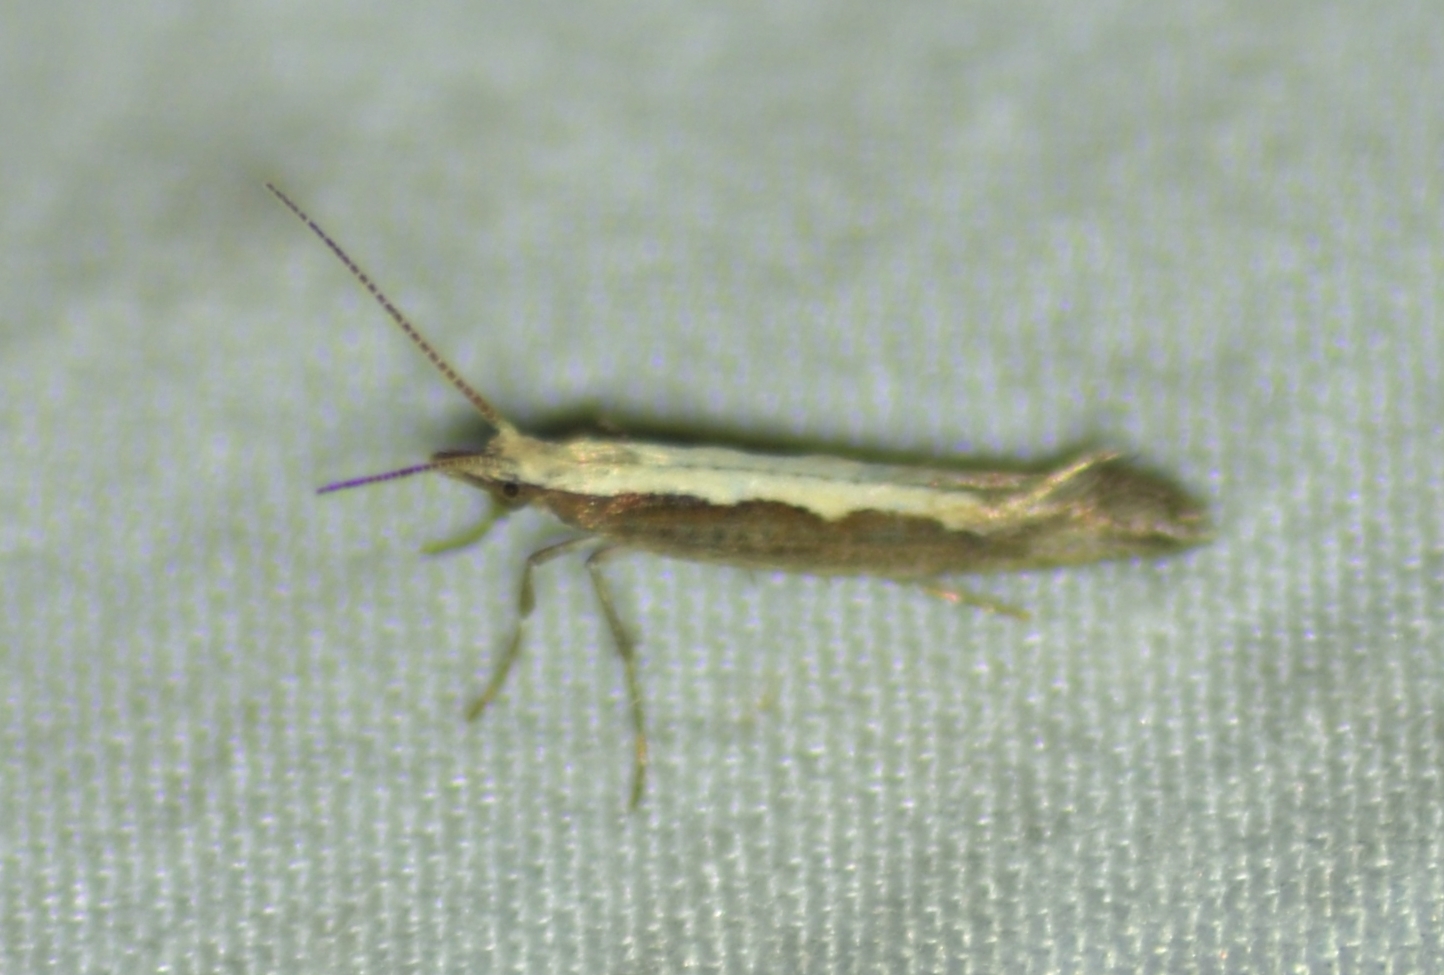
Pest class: diamondback_moth